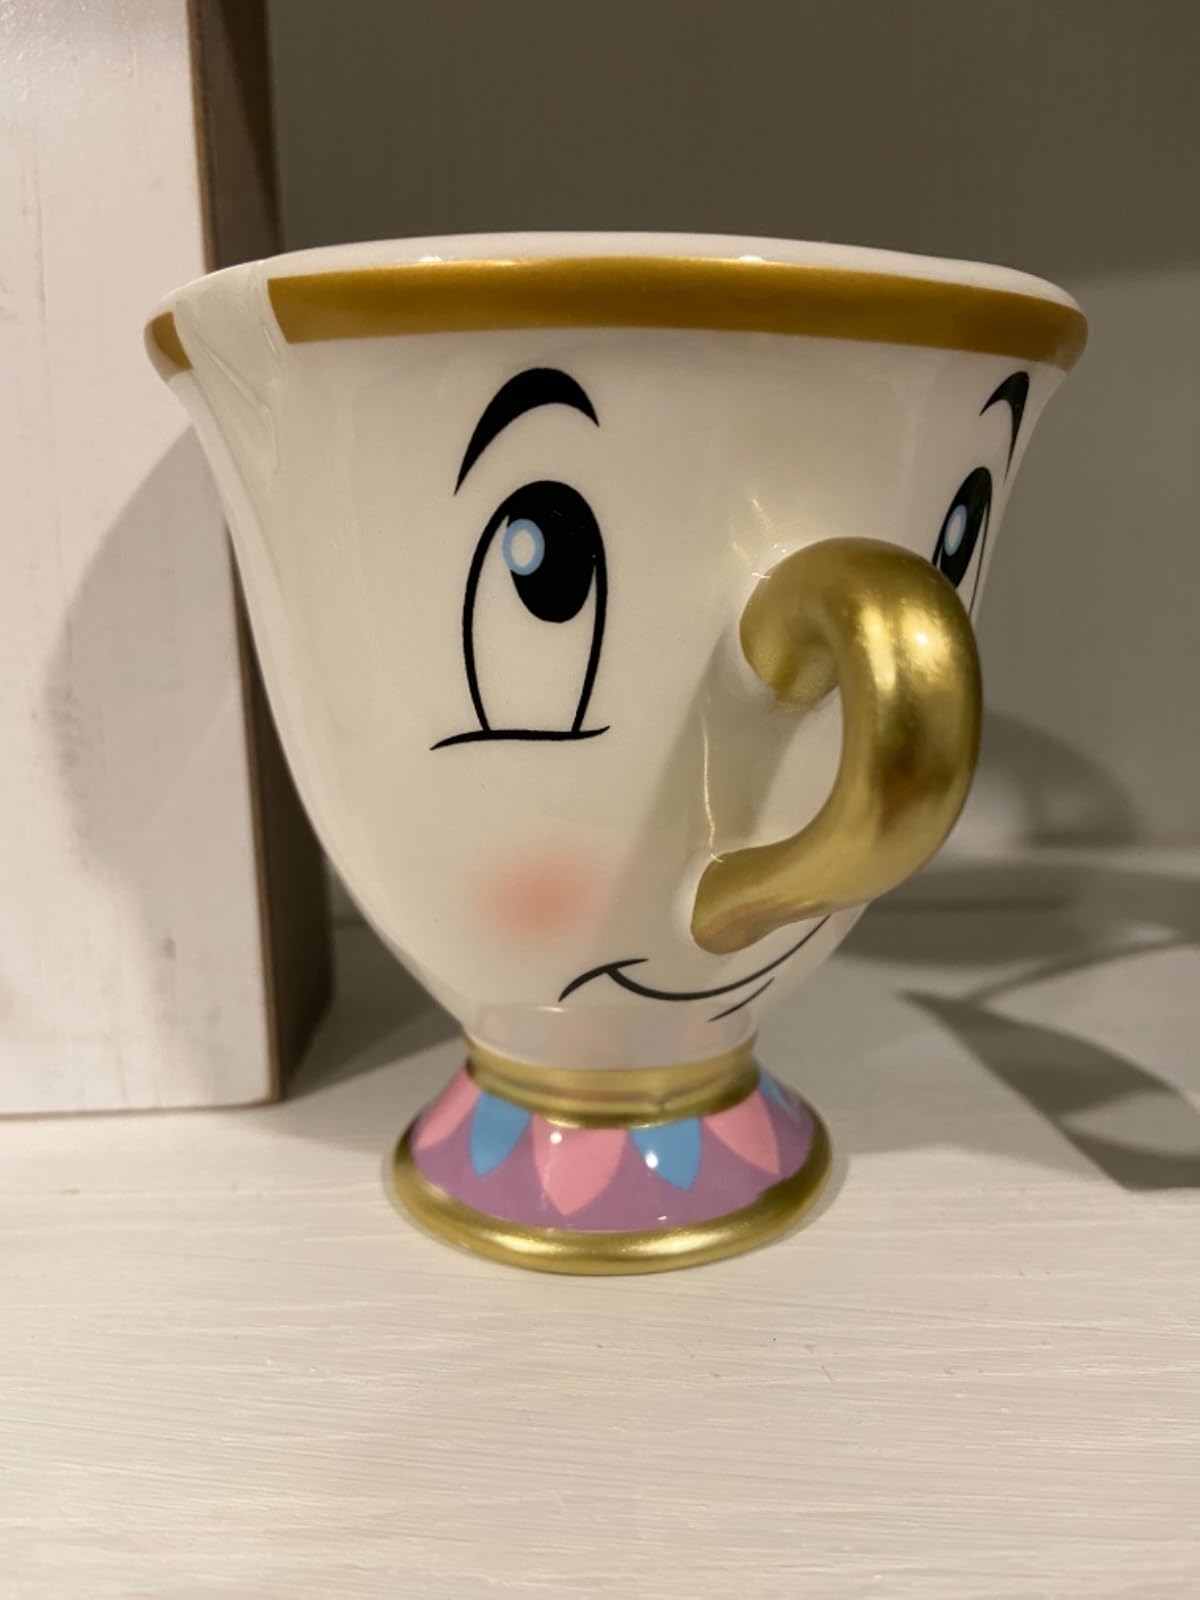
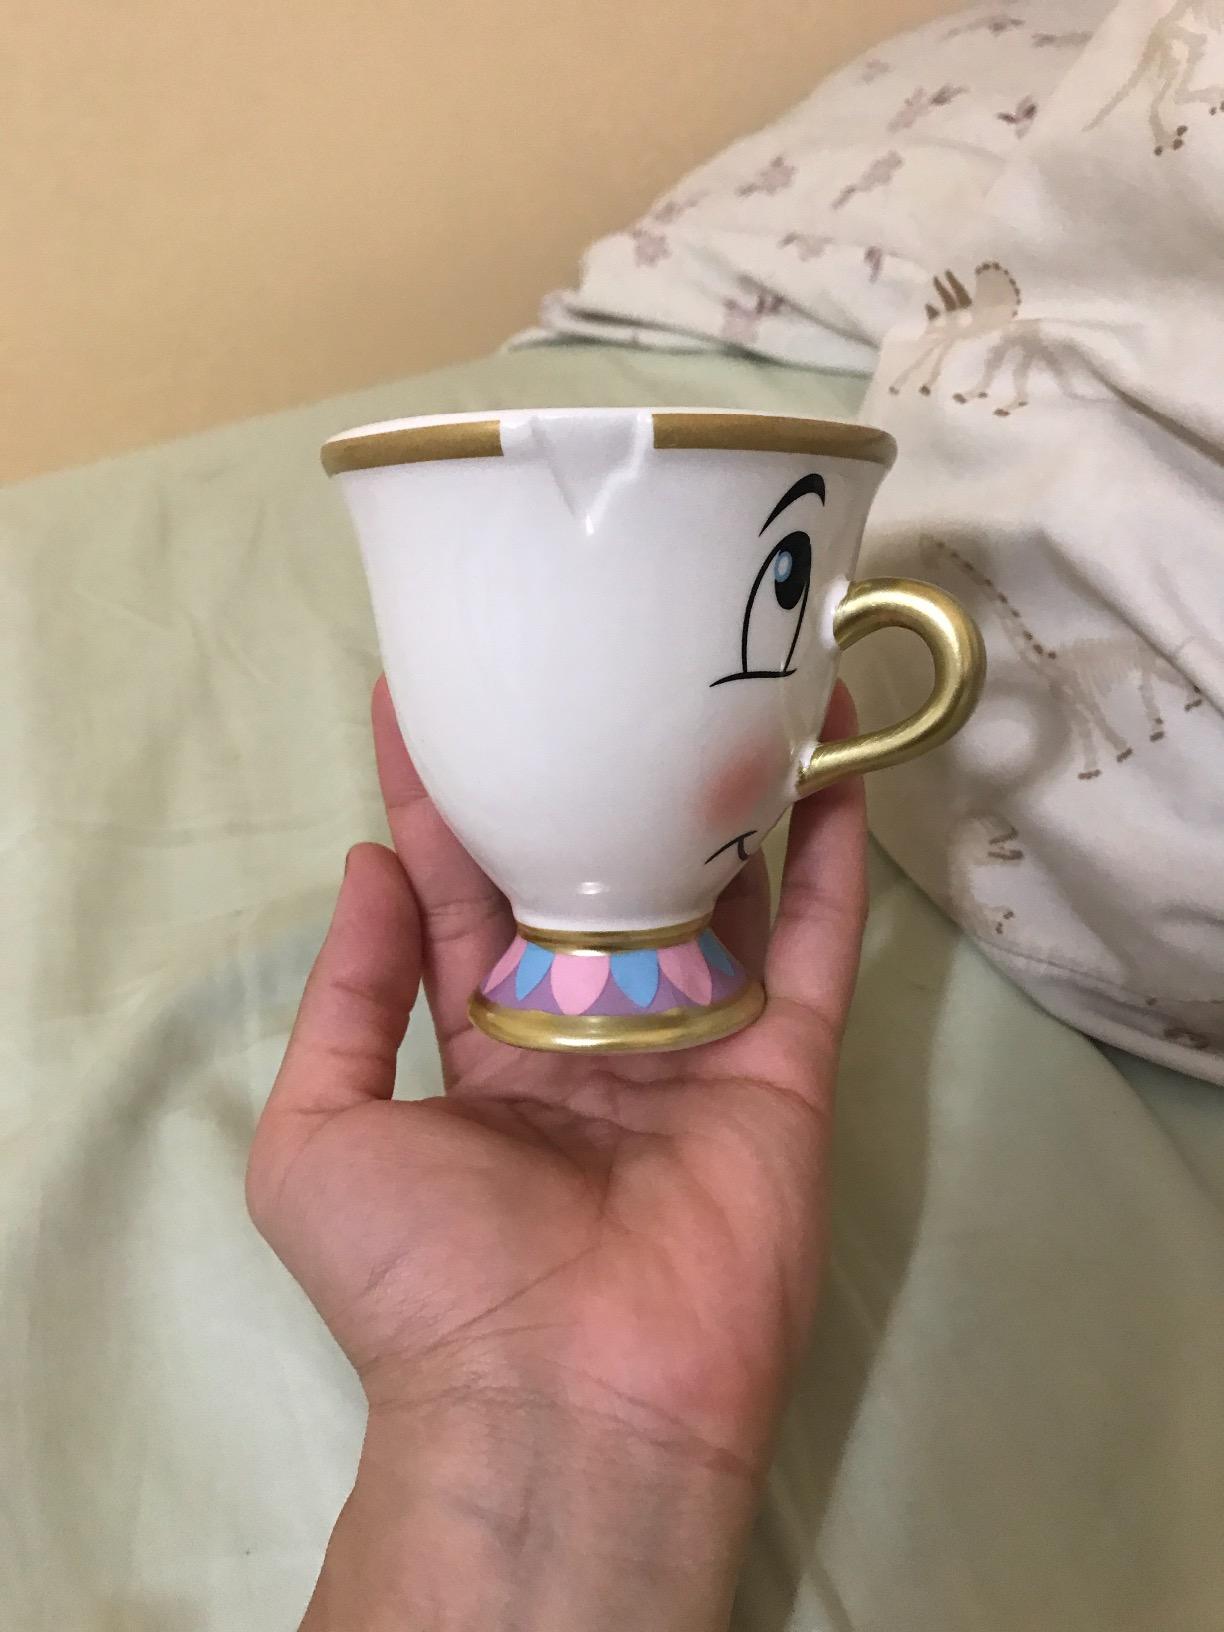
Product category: items_mug
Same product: yes